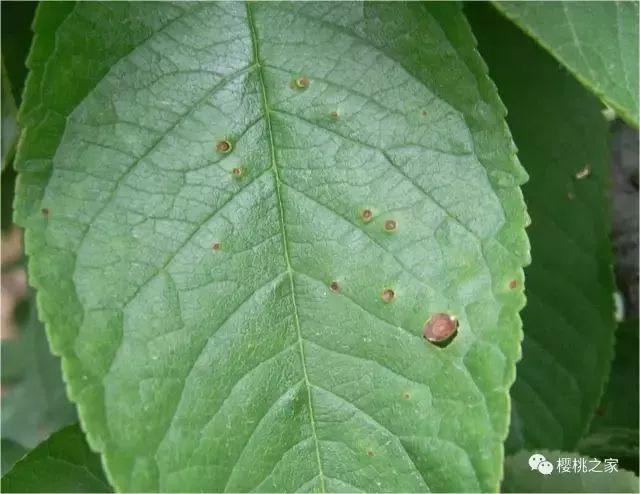
Plant: Cherry
Disease: cherry leaf spot